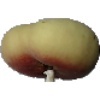
Label: peach_flat